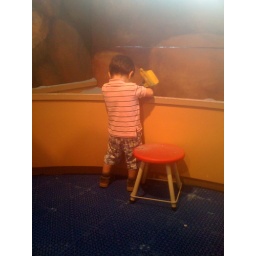
First time playing with the truck in the sand box